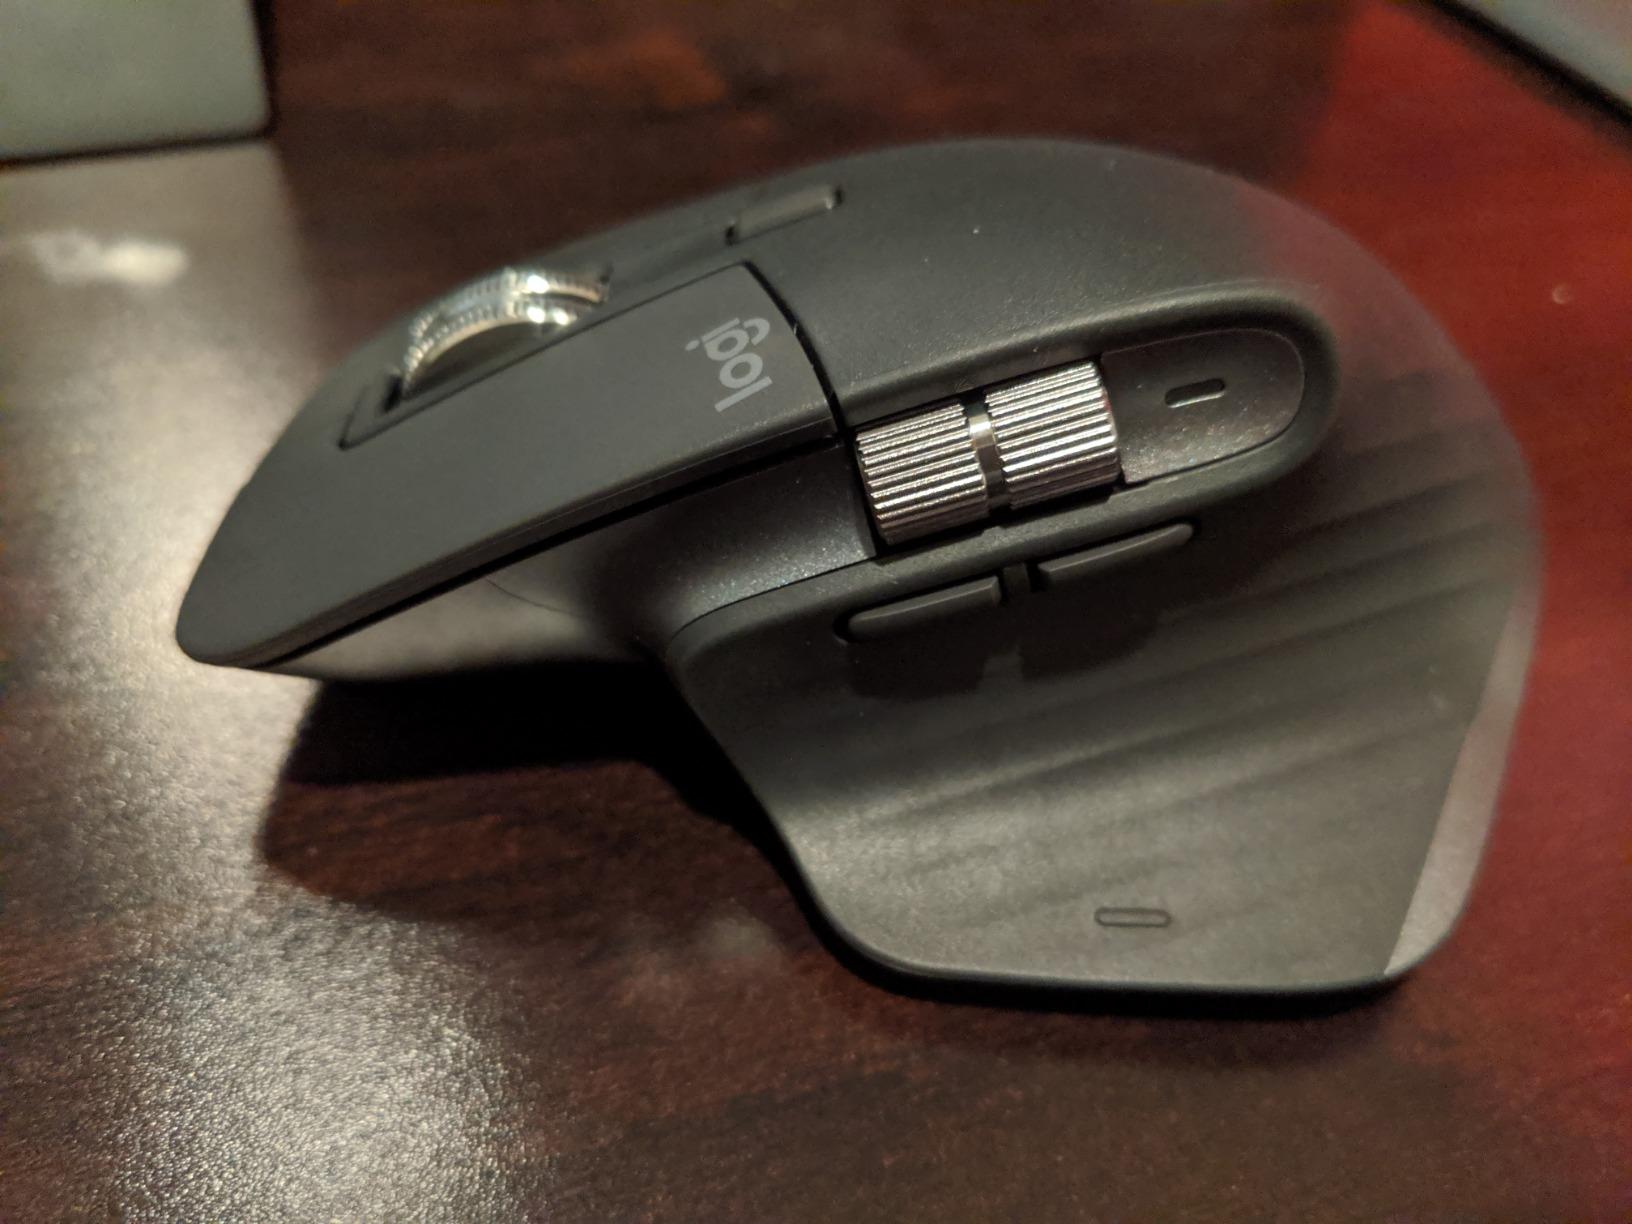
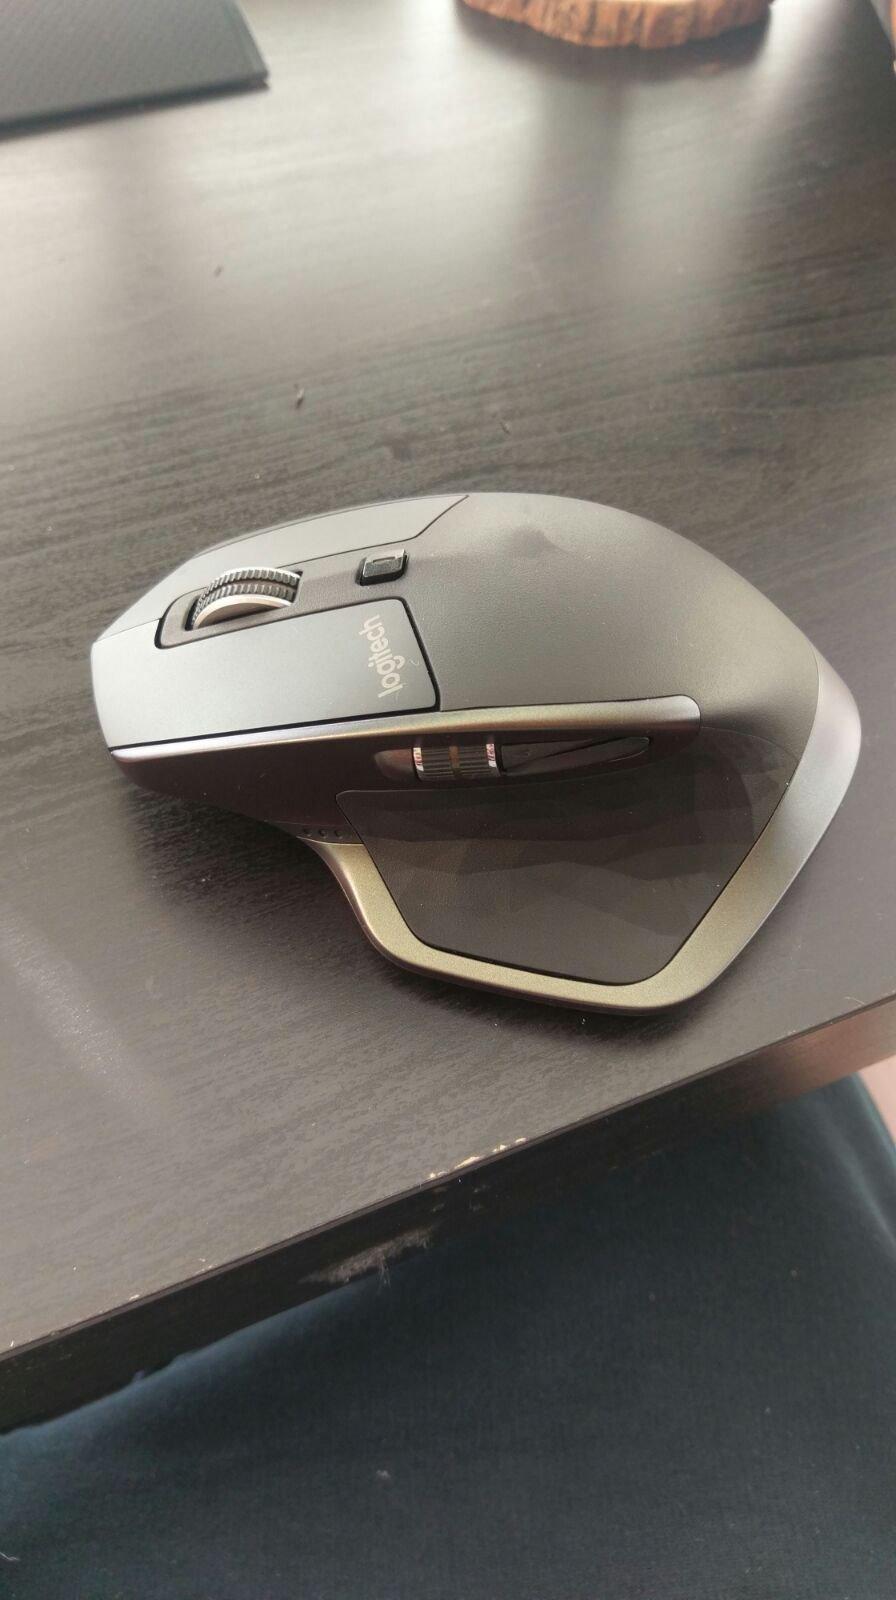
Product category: mouse
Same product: no